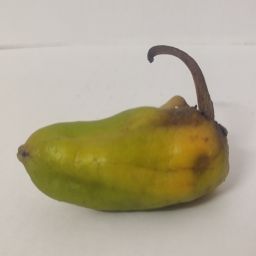
Crop: New Mexico Green Chile
Quality: Damaged